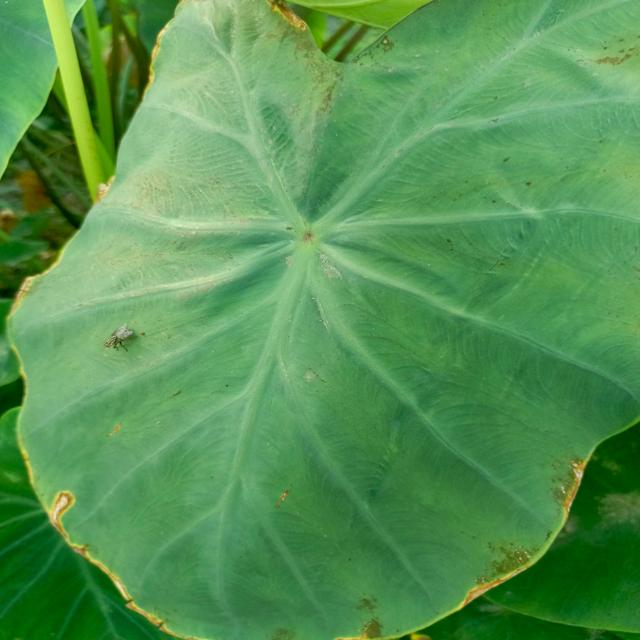
Label: Early_Blight